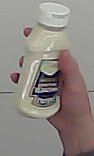
Product: heinz_mayo